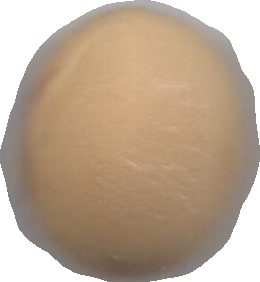
Variety: Grobogan